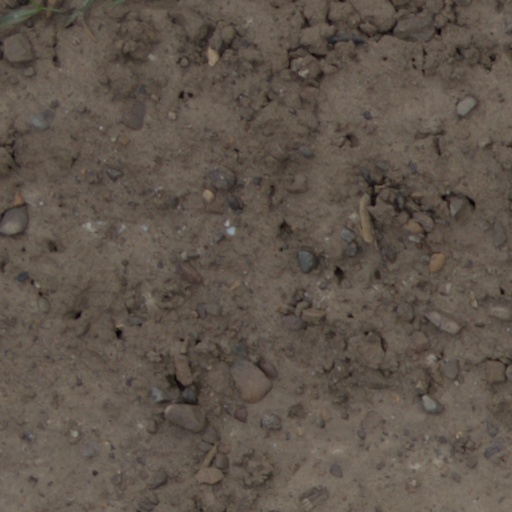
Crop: wheat